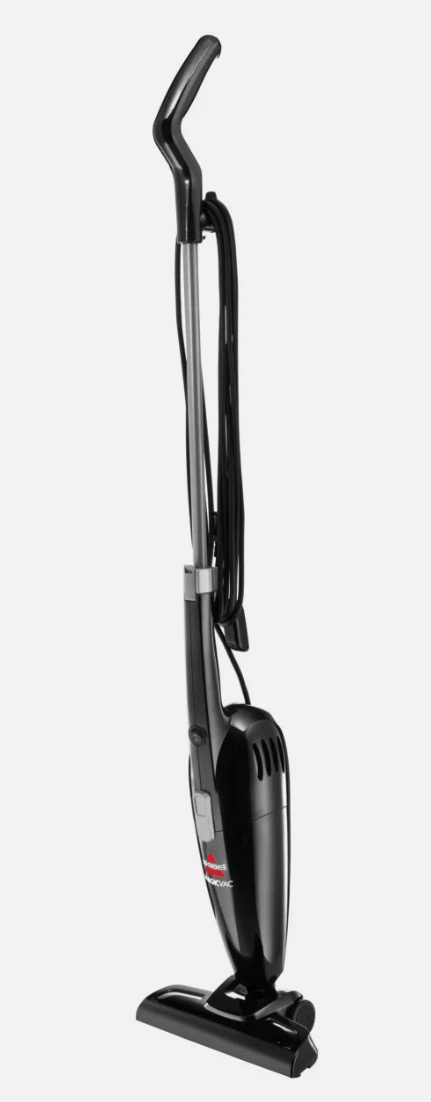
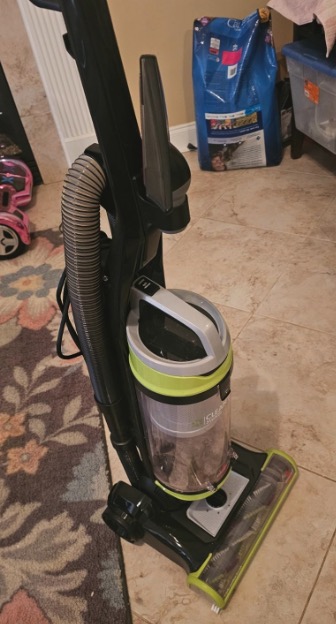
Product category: items_vacuum
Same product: no